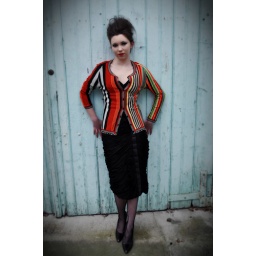
Girl in little black dress and striped cardigan